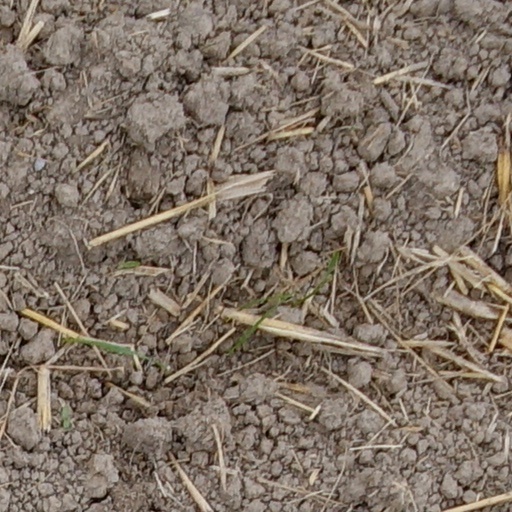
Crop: wheat